Snehaloka

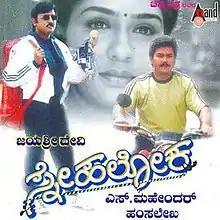
Audio cover page

Snehaloka is a 1999 Indian Kannada-language romantic drama film directed by S. Mahendar and produced by Jayshree Devi. The film has an ensemble cast comprising Ramesh Aravind, Ramkumar, Shashikumar, Vinod Raj and Anu Prabhakar. This film is the Kannada remake of Tamil film "Kannedhirey Thondrinal" (1998). The film released on 24 December 1999 to generally positive reviews from critics who lauded the lead performances and the catchy musical score by Hamsalekha.